Inquisition

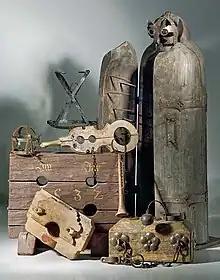
Probably falsified instruments of torture of the inquisition, of which there is no evidence of their use in inquisitorial processes. The most blatant case is the Iron Maiden; there are no records of its use.

The Portuguese Inquisition formally started in Portugal in 1536 at the request of King João III. Manuel I had asked Pope Leo X for the installation of the Inquisition in 1515, but only after his death in 1521 did Pope Paul III acquiesce. At its head stood a "Grande Inquisidor", or General Inquisitor, named by the Pope but selected by the Crown, and always from within the royal family. Jews who fled Spain and the Spanish Inquisition now found themselves subject to the Inquisition in Portugal. The Portuguese Inquisition principally focused upon the Jews from Spain, the Sephardi Jews, who had fled or whom the state had forced to convert to Christianity.